What's So Amazing About Grace?

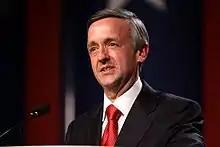
Baptist pastor Robert Jeffress said that "What's So Amazing About Grace?" "did a valuable service rescuing the doctrine of grace from the legalists who say that we must earn our salvation".

In 2006, "What's So Amazing About Grace?" placed 17th on "Christianity Today"s list of fifty books that had most shaped Evangelicals. That year, Robert Jeffress, pastor of First Baptist Church in Dallas, compared "What's So Amazing About Grace?" to Chuck Swindoll's book "The Grace Awakening", calling both "wonderful books on grace [that] did a valuable service rescuing the doctrine of grace from the legalists who say that we must earn our salvation". Christian professor Craig Detweiler writes in his 2008 book "A Purple State of Mind: Finding Middle Ground in a Divided Culture" that, if he could have given his students a graduation present, it would have been a copy of "What's So Amazing About Grace?" because many of his Christian students were more concerned with avoiding the forbidden than they were with enjoying the permitted. Detweiler writes that Christianity was founded on forgiveness and that Christians should not bear the burden of guilt, and he therefore agrees with Yancey that "grace" is "our last best word".